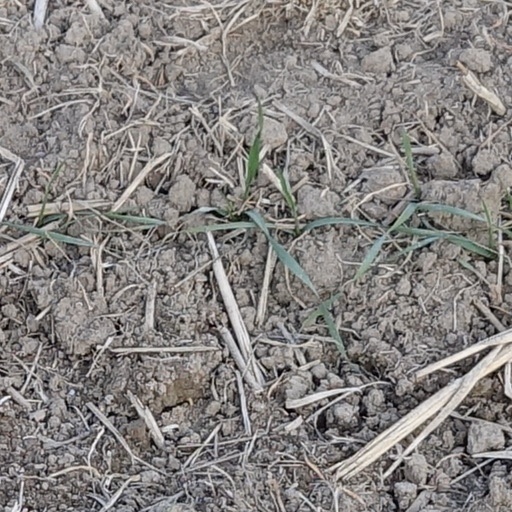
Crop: wheat